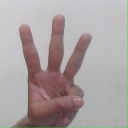
अक्षर: व